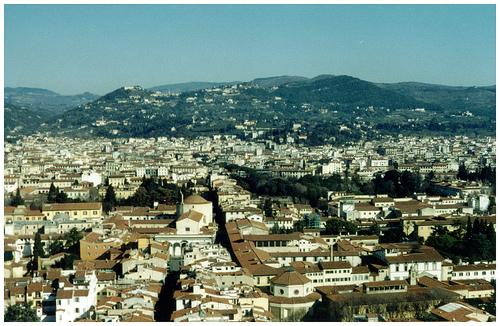
Weather: sun or clear